Horwich Works

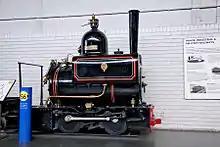
"Wren", one of eight small locomotives used on the 18" gauge system in Horwich Works

Horwich Works was a railway works built in 1886 by the Lancashire and Yorkshire Railway (LYR) in Horwich, near Bolton, in North West England when the company moved from its original works at Miles Platting, Manchester.